Air National Guard

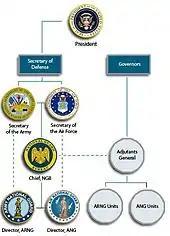
National Guard Bureau organizational chart depicting command and reporting relationships

As state militia units, the units in the Air National Guard are not in the normal U.S. Air Force chain of command. They are under the jurisdiction of the United States National Guard Bureau unless they are federalized by order of the President of the United States.